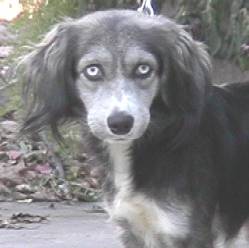
Label: dog